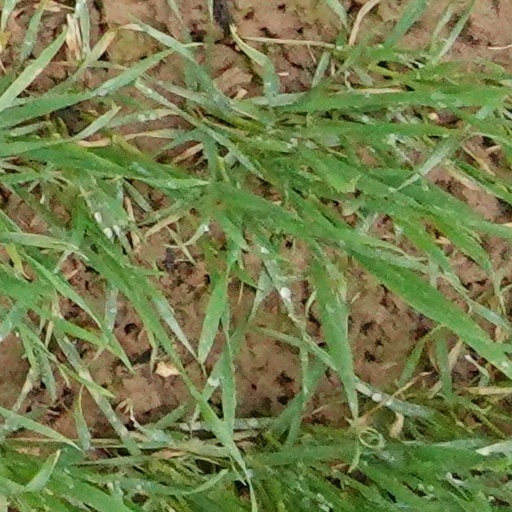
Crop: wheat